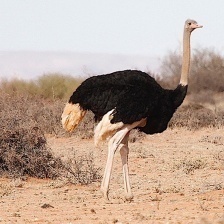
Species: OSTRICH
Scientific name: STRUTHIO CAMELUS